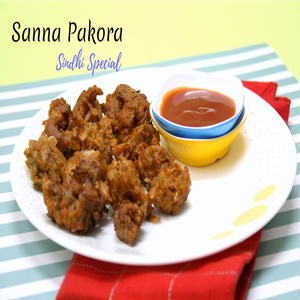
Dish: pakora